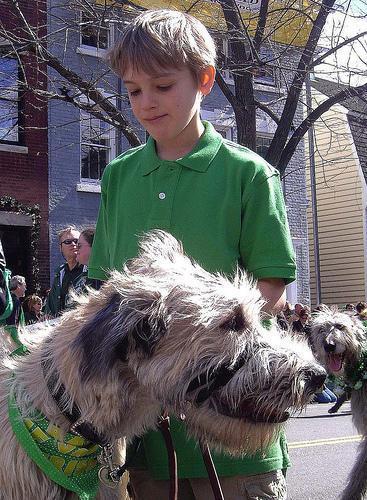
Irish_wolfhound